Cornelia Fort

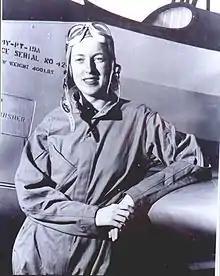
Cornelia Clark Fort, resting on her plane

Cornelia Clark Fort (February 5, 1919 – March 21, 1943) was an American aviator who became famous for being part of two aviation-related events. The first occurred while conducting a civilian training flight at Pearl Harbor on December 7, 1941, when she was the first United States pilot to encounter the Japanese air fleet during the Attack on Pearl Harbor. She and her student narrowly escaped a mid-air collision with the Japanese aircraft and a strafing attack after making an emergency landing.